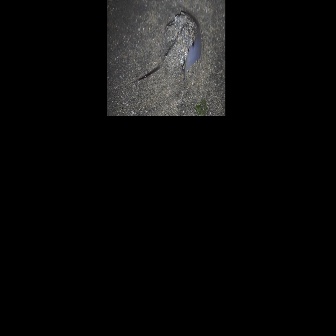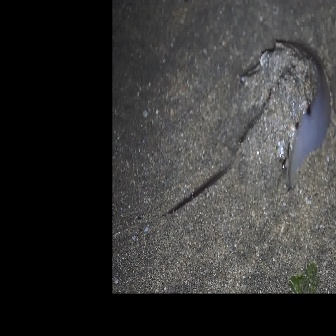
  Please identify the target specified by the bounding box [125,10,201,86] in the first image and locate it in the second image. Return the coordinates in [x_min,y_min,x_max,y_max] format.
Answer: [140,39,330,229]